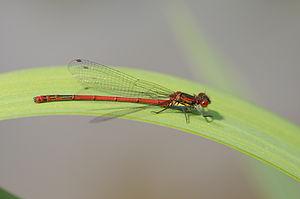
Cette liste recense les odonates répertoriés dans le canton de Genève par un ouvrage de 1996, complété par un ouvrage de 2012.
Pyrrhosoma nymphula, la Nymphe au corps de feu, est une espèce d'insectes odonates du sous-ordre des zygoptères, de la famille des Coenagrionidae.